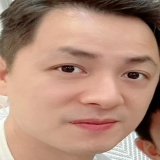
ca sĩ Đăng Khôi